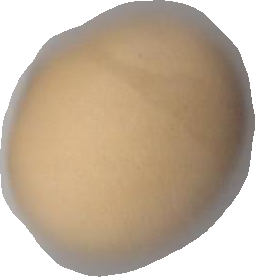
Variety: Grobogan